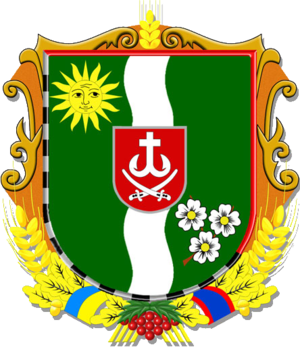
Le raïon de Vinnytsia est une subdivision administrative de l'oblast de Vinnytsia, dans l'Ouest de l'Ukraine. Son centre administratif est la ville de Vinnytsia.